United States home front during World War II

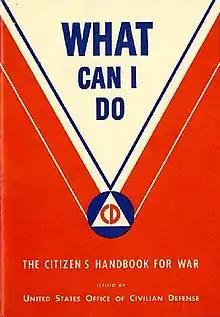
What Can I Do? The Citizen's Handbook for War U.S. Office of Civilian Defense 1942

In 1940, Congress passed the first peace-time draft legislation. It was renewed (by one vote) in summer 1941. It involved questions as to who should control the draft, the size of the army, and the need for deferments. The system worked through local draft boards comprising community leaders who were given quotas and then decided how to fill them. There was very little draft resistance.